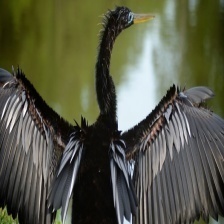
Species: ANHINGA
Scientific name: ANHINGA ANHINGA